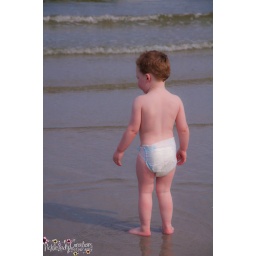
All his wet clothes came off &amp;amp; we let him play in the water